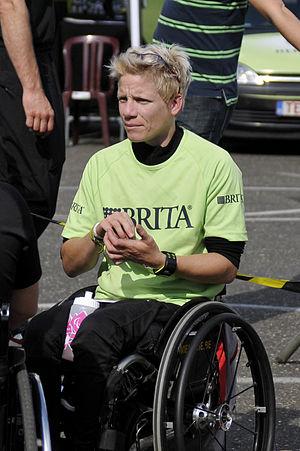
Marieke Vervoort est une sportive handisport belge.